Super Bowl

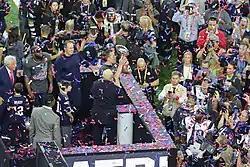
The New England Patriots postgame speech after Super Bowl LI, February 5, 2017

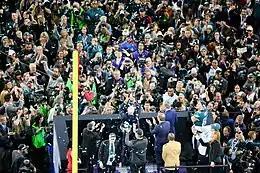
The Philadelphia Eagles are presented with the Vince Lombardi Trophy after winning Super Bowl LII, February 4, 2018.

In the AFC, this era was dominated by the Patriots, with the only four other teams to represent the conference being the Steelers, Ravens, Broncos, and Chiefs. The Patriots had tied a record with the 1970s Dallas Cowboys for most Super Bowl appearances in a decade with five appearances (2011, 2014, 2016, 2017, 2018). The Patriots also had four Super Bowl appearances in five years. They also had eight consecutive AFC championship appearances spanning 2011–2018.